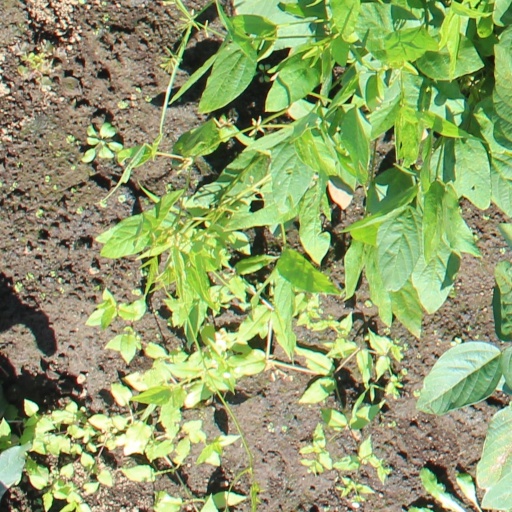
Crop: soybean